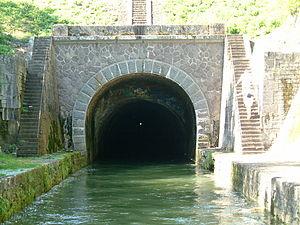
Canal de Bourgogne à Pouilly-en-Auxois, Côte-d'Or, Bourgogne, France. Entrés du tunnel-canal appelé ""voûte du canal de Bourgogne"", long de 3333 mètres et débouchant sur Créancey. Le tunnel étant parfaitement rectiligne, on aperçoit au centre de l'ombre du tunnel la lumière venant de l'autre extrémité du canal sur Créancey."
Pouilly-en-Auxois est une commune française située dans le canton d'Arnay-le-Duc du département de la Côte-d'Or, en région Bourgogne-Franche-Comté.
Créancey est une commune française située dans le canton d'Arnay-le-Duc du département de la Côte-d'Or, en région Bourgogne-Franche-Comté.